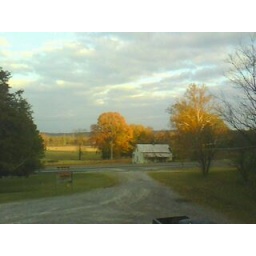
picstique look of fall autumn trees across road from my house in blountsville alabama 35031 took by james butler